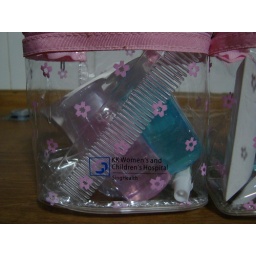
WTG - KKH toiletries set in transparent pink bag